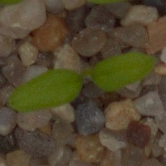
Label: common_chickweed